Nye Jordal Amfi

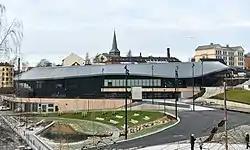

Jordal Amfi (often called Nye Jordal Amfi) is an indoor ice hockey arena, located in the Jordal district of Oslo, Norway. The 5,300-spectator arena is part of the multi-sports complex Jordal Idrettspark and serves as the home of Eliteserien (ice hockey) side Vålerenga Ishockey.